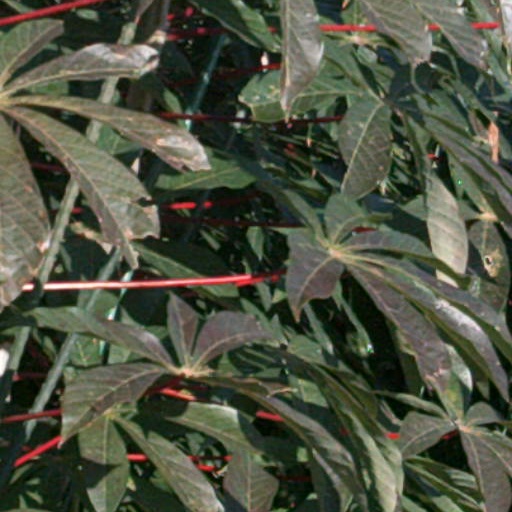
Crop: cassava